Answer in natural language. Considering the relative positions, where is floating black countertop island (highlighted by a red box) with respect to Window (highlighted by a blue box)? Choose between the following options: left or right
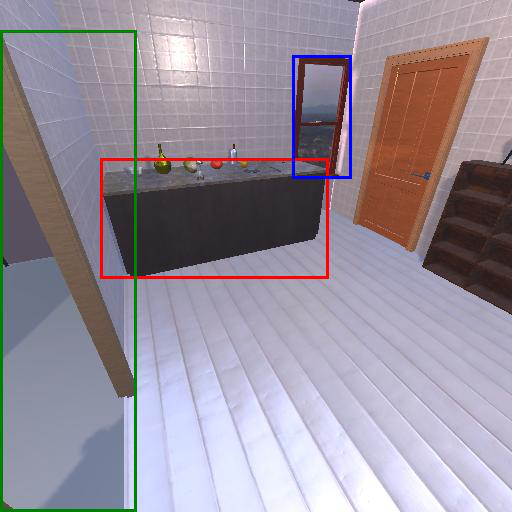
<answer>left</answer>